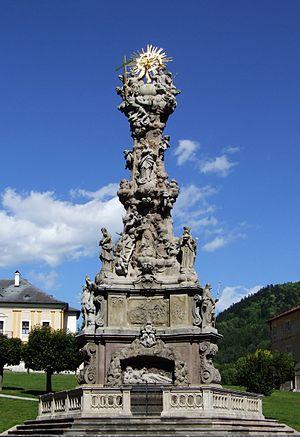
Colonne construite en 1765 pour célébrer la fin d'une épidémie de peste à Kremnica, en Slovaquie. Polski: Kolumna Morowa z 1765 na rynku w Kremnicy, Słowacja Slovenčina: Morový stĺp v Kremnici Ślůnski: Morowo kolumna we mjeśće Kremnica, Słowacyjo This media shows the protected monument with the number 613-2280/0 (other) in the Slovak Republic.